23 Paces to Baker Street

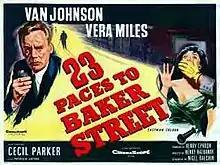
Theatrical release lobby card

23 Paces to Baker Street is a 1956 American DeLuxe Color mystery thriller film directed by Henry Hathaway. It was released by 20th Century-Fox and filmed in CinemaScope on location in London. The screenplay by Nigel Balchin was based on the 1938 novel "Warrant for X" by Philip MacDonald.